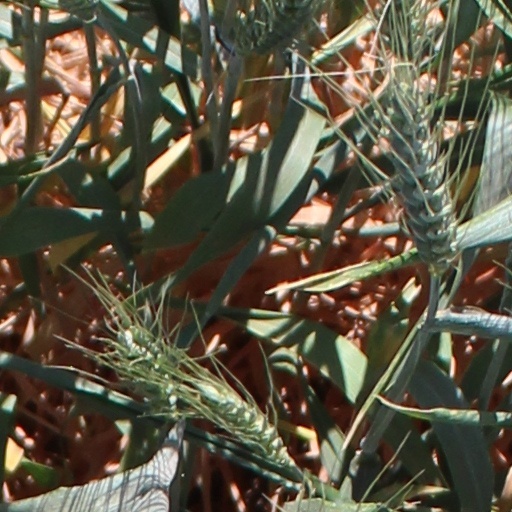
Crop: wheat